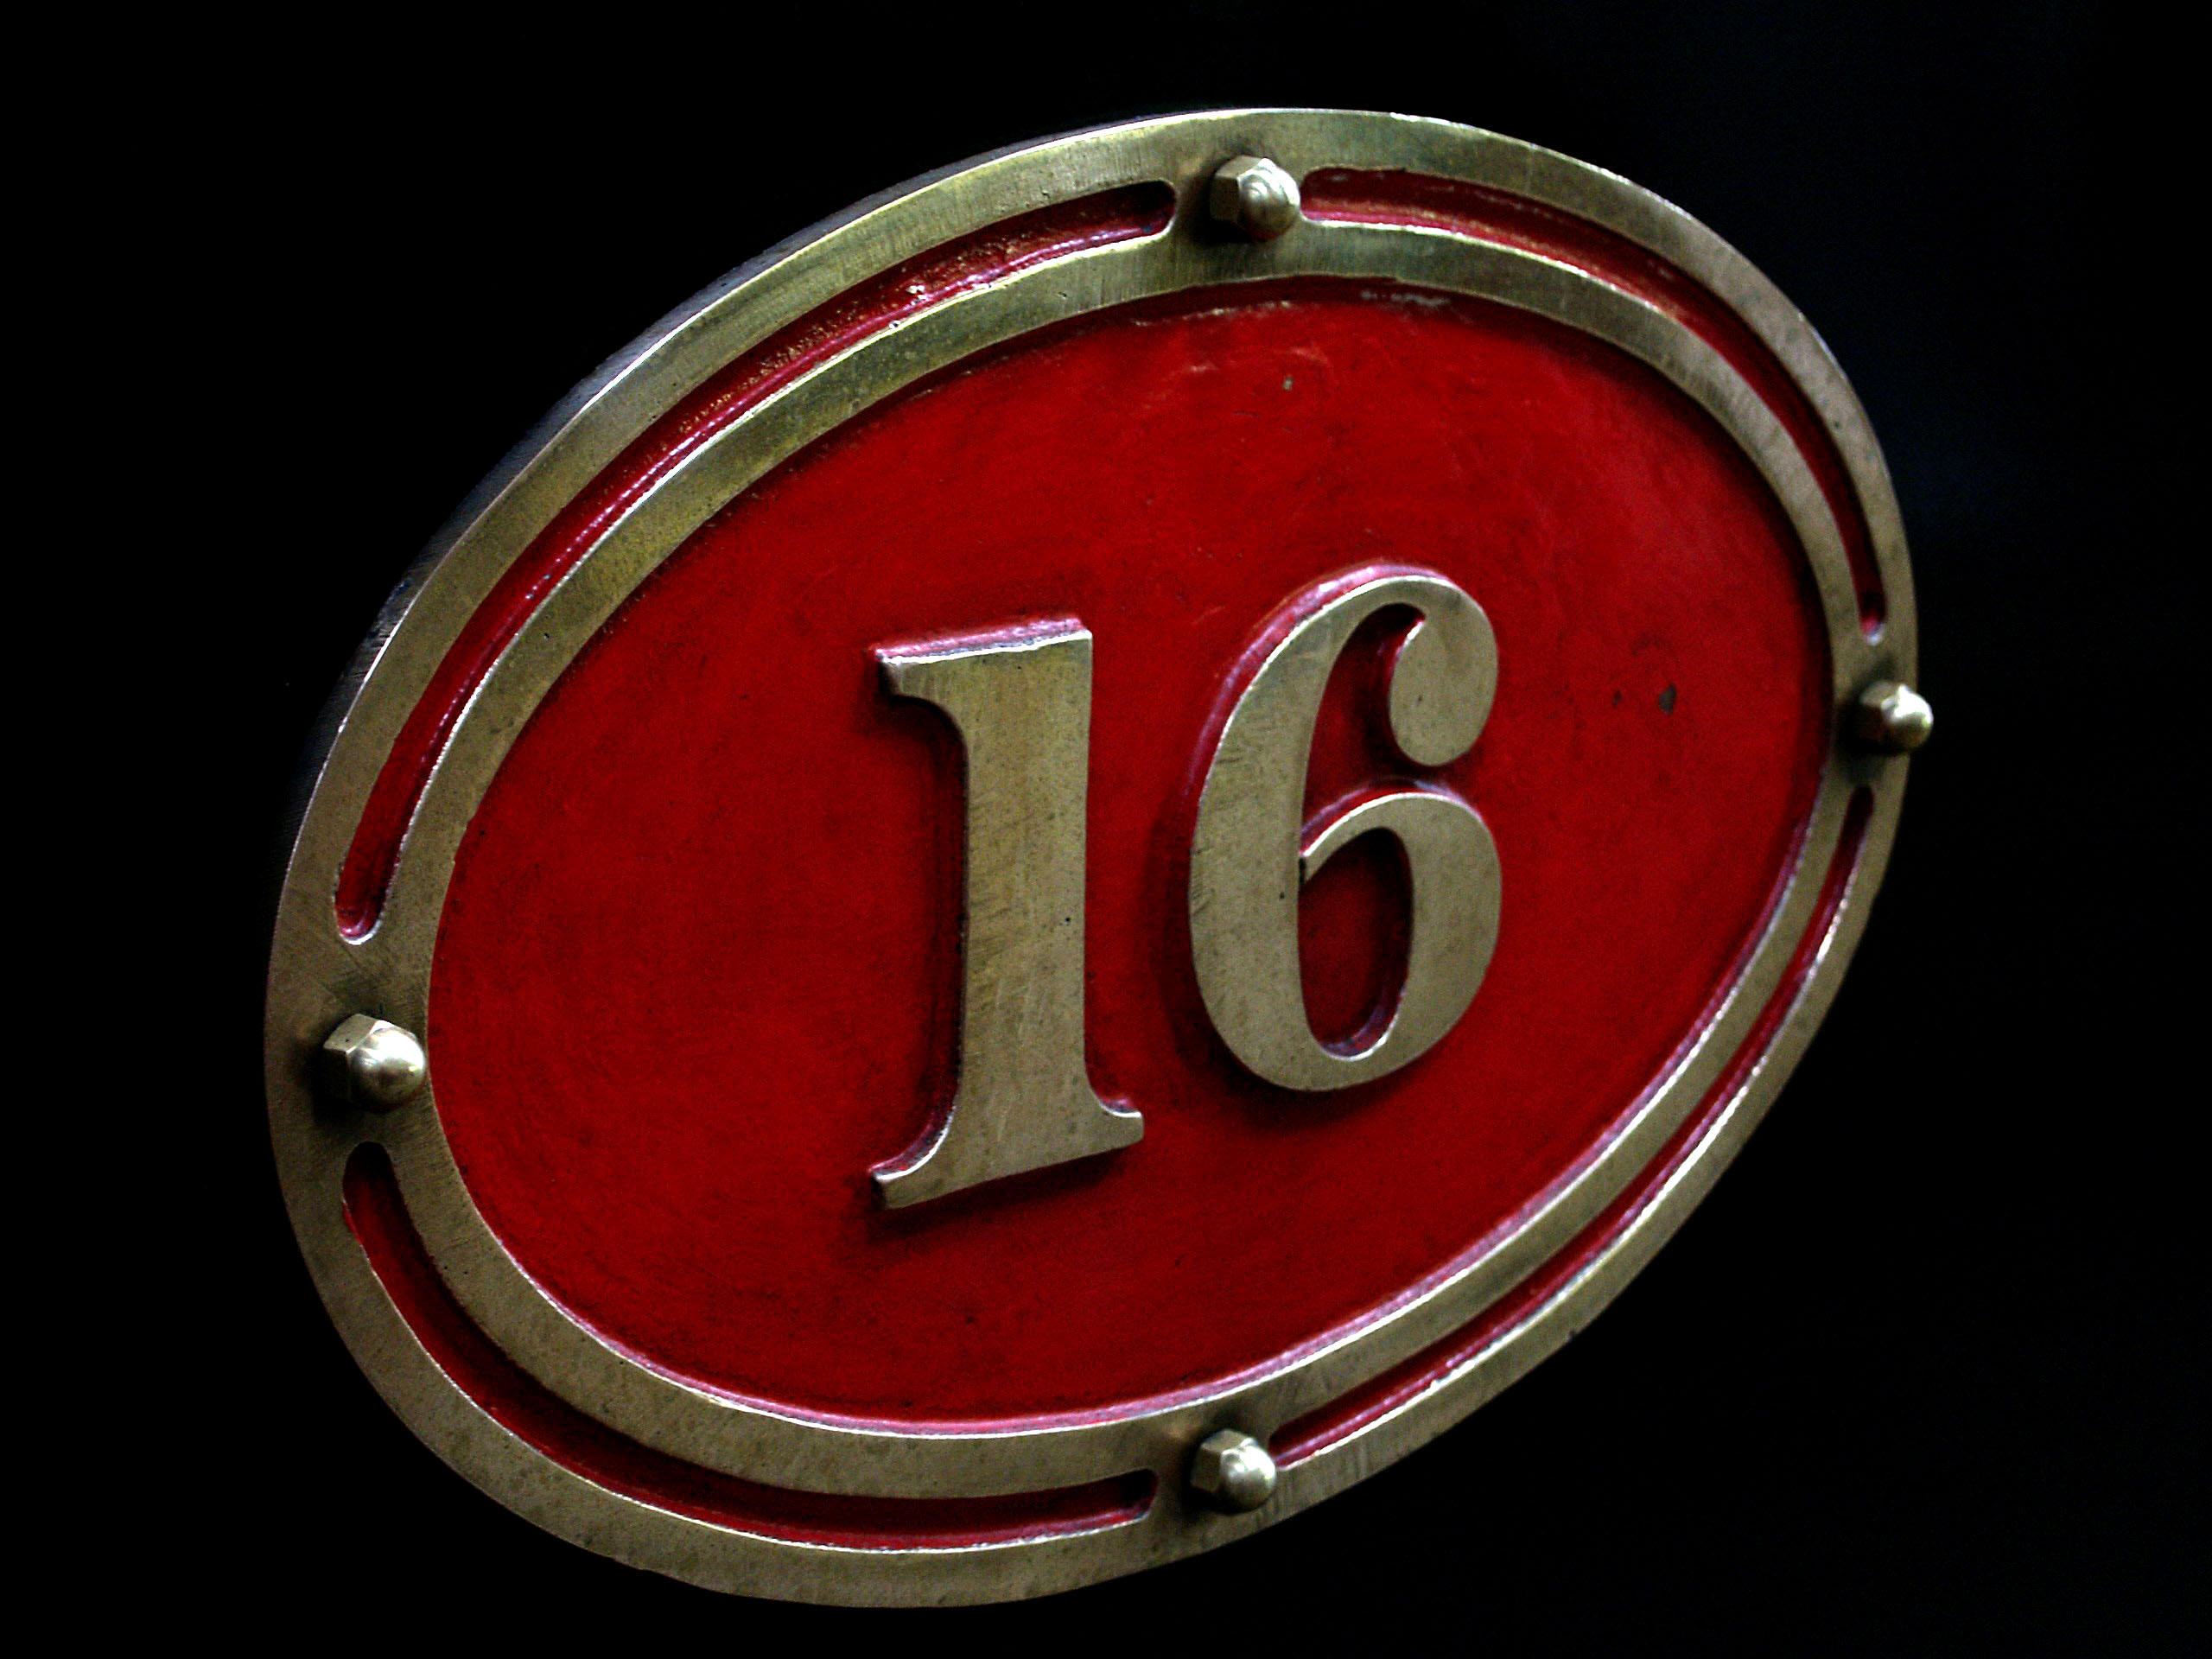
wheel, number, red, symbol, circle, emblem, badge, award, fashion accessory